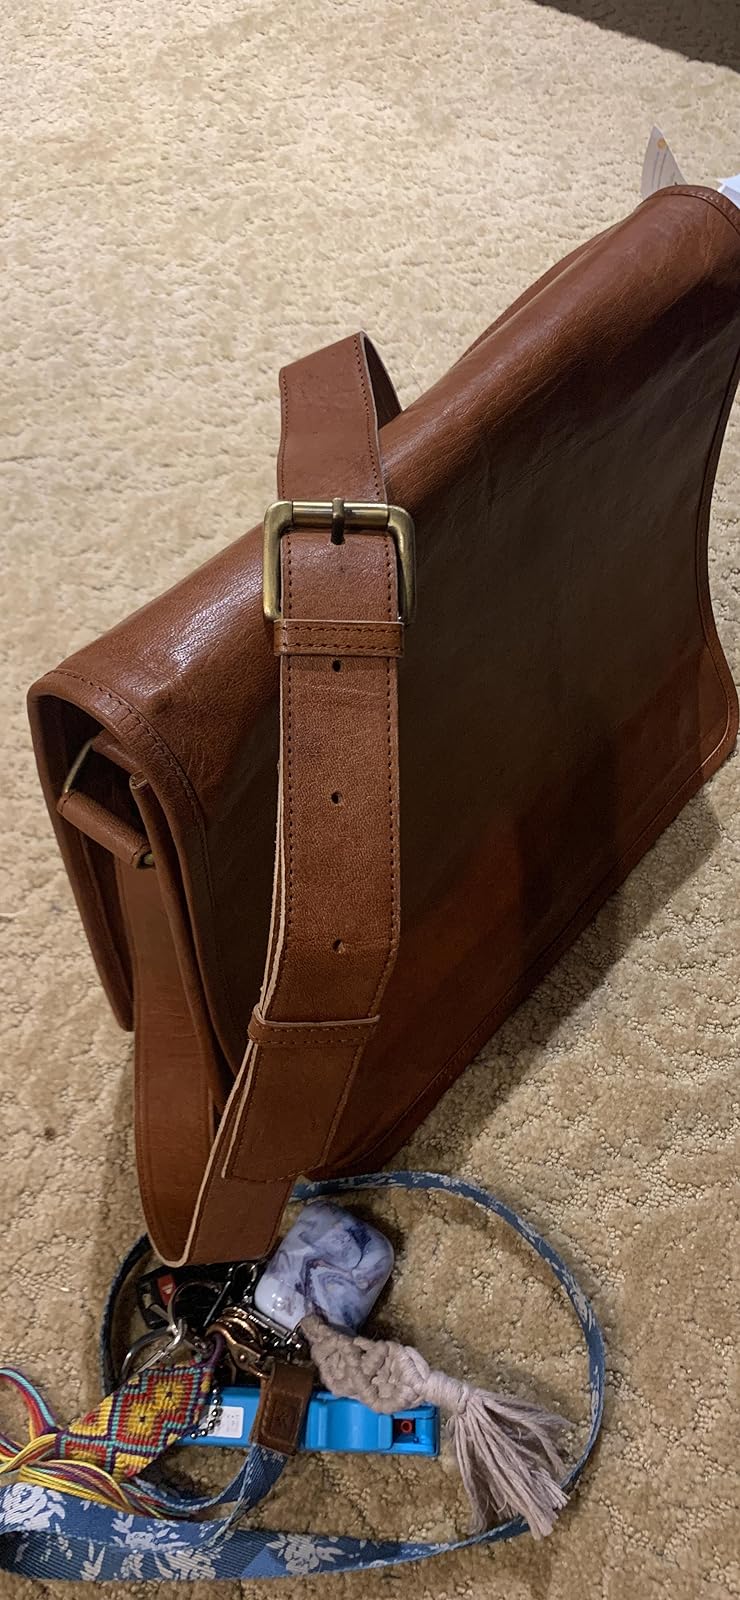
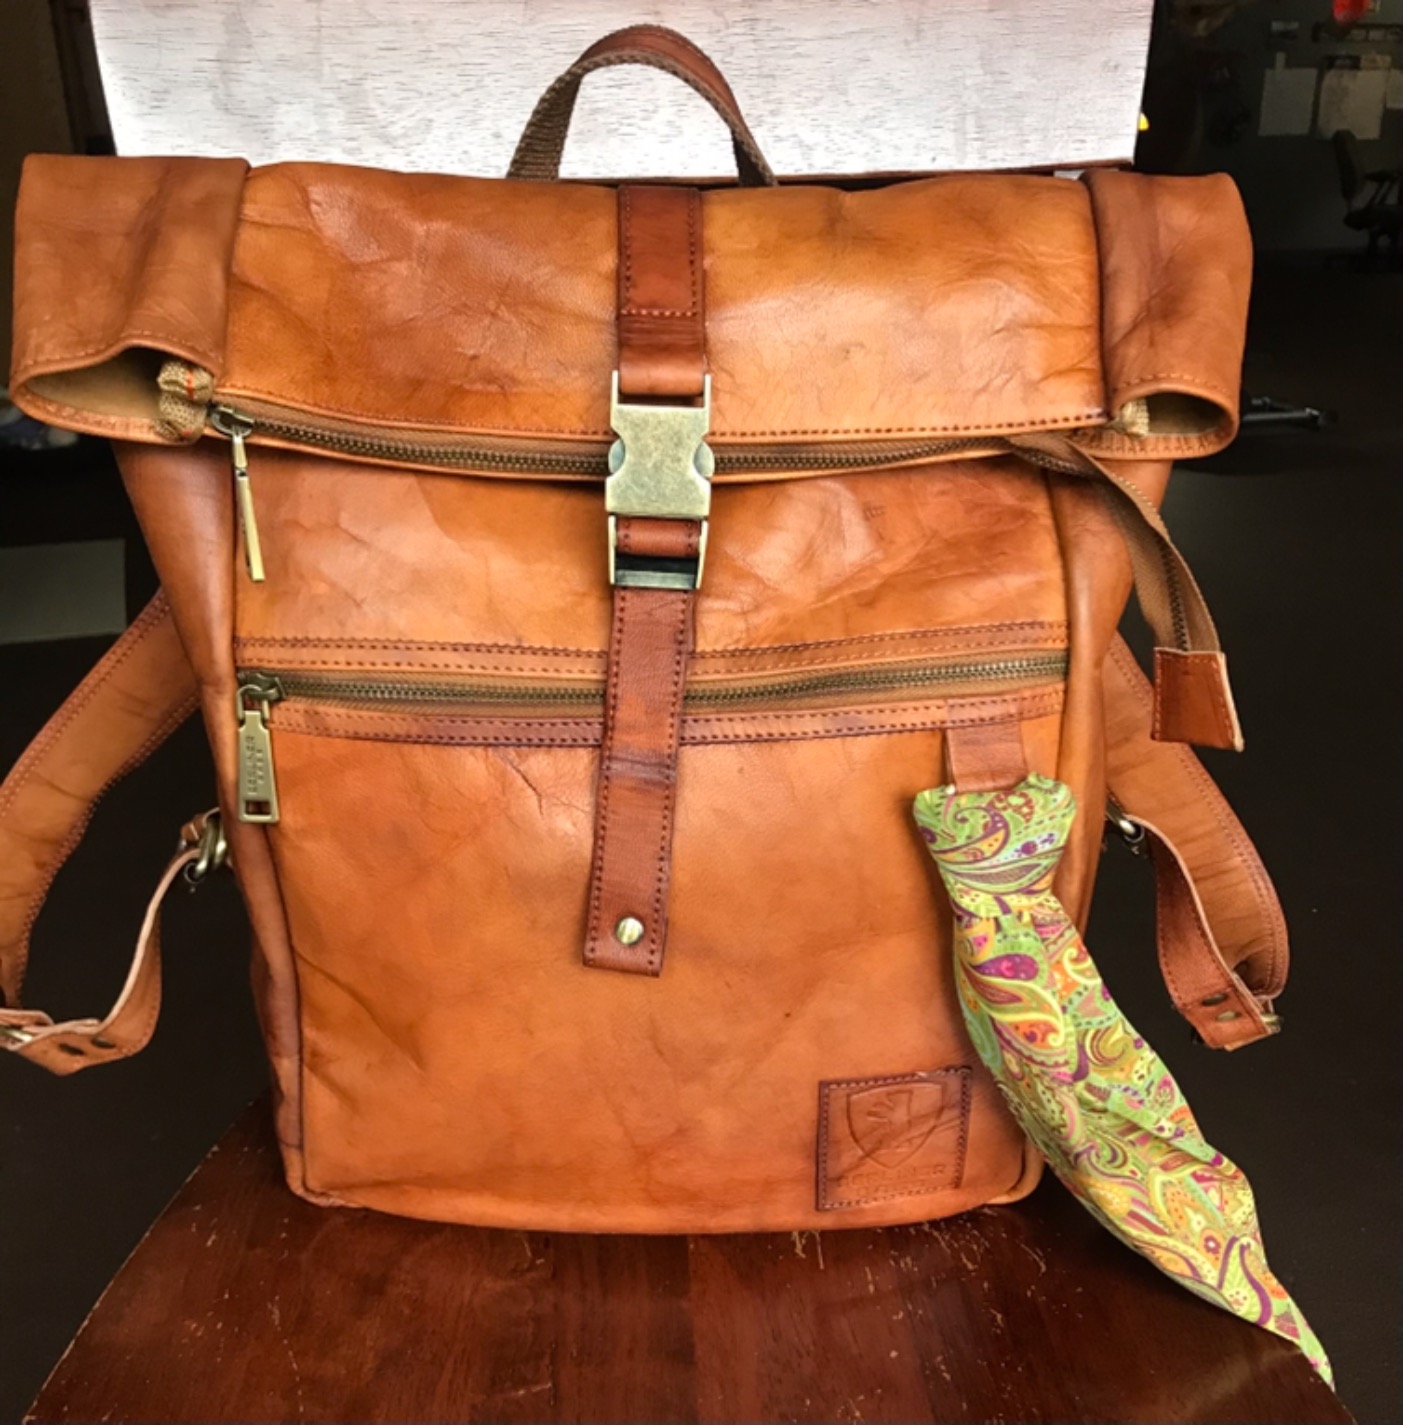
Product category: bag
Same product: no